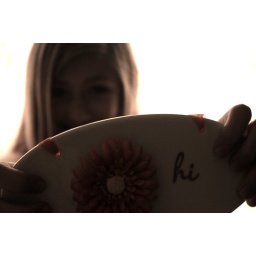
model: Ally. i had this sign in my room and thought it would make for a cute shot (: